Olga Lipovskaya

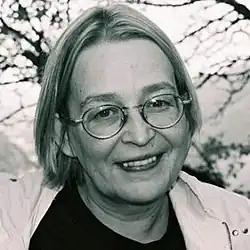

Olga Gennadyevna Lipovskaya (09.02.1954 – 24.08.2021) was a Russian journalist and feminist. Working in Leningrad during the glasnost period from 1989 to 1991 Lipovskaya edited "Women's Reading" ("Женское чтение", "Zhenskoe Chtenie"), a samizdat journal of about 30 copies per issue that she produced at home and circulated for other women to reproduce and pass along.